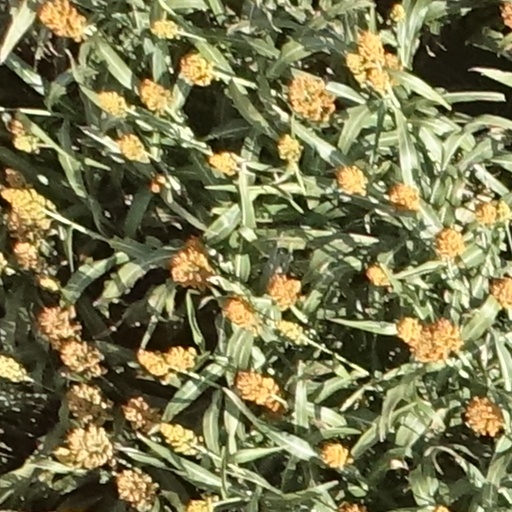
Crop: sorghum